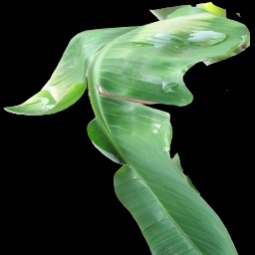
Label: Boron